Westchase, Houston

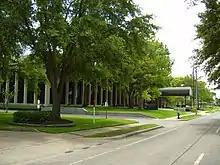
Randall's Food Markets headquarters

Westchase is home to a growing number of hotels; between 2014 and 2016, the hotel market in the district grew by 9%. The two flagship full-service hotels in the district are the Marriott Westchase and the Houston Hilton Westchase.